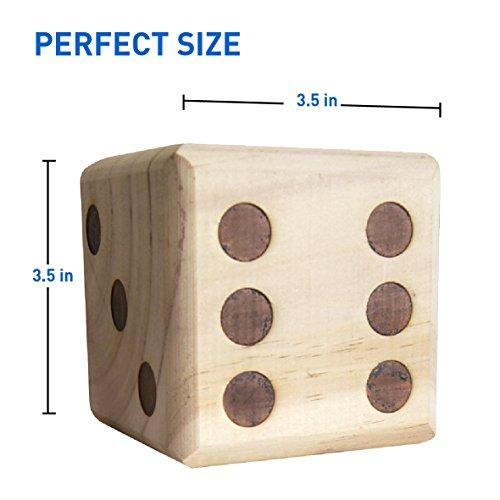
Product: EasyGoProducts Large DICE Game – Giant Wooden Yard DICE Set – DICE with Bag DICE Games Kids – Great Lawn and Family Game
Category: Toys & Games | Games & Accessories | Dice Games
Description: Use for any dice games kids play.
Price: $28.11
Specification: Product Dimensions:         11 x 7.5 x 4 inches ; 3.79 pounds    |Shipping Weight: 3.8 pounds (View shipping rates and policies)|ASIN: B01NA9PNRF|Item model number: EGP-TOY-008|    #113    in Dice Games (Toys & Games)